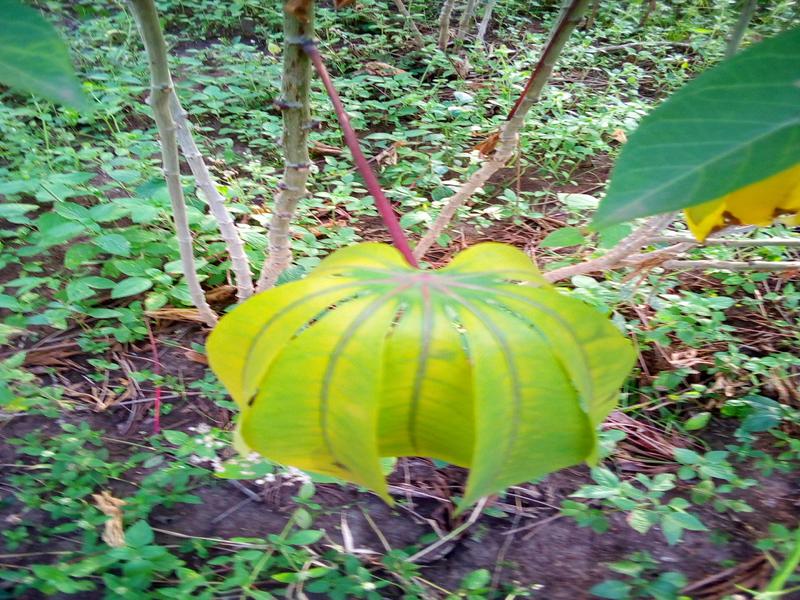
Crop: cassava
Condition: brown_streak_disease